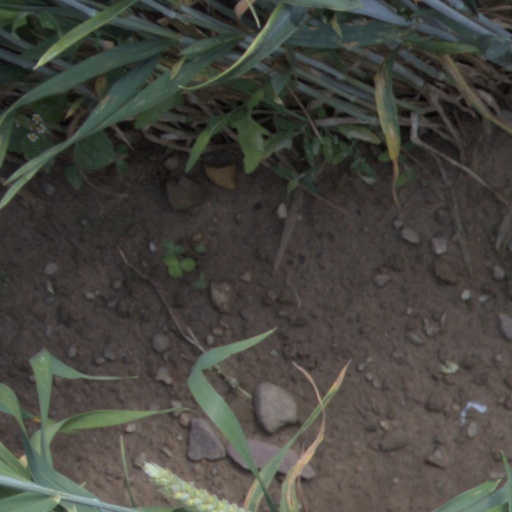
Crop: wheat